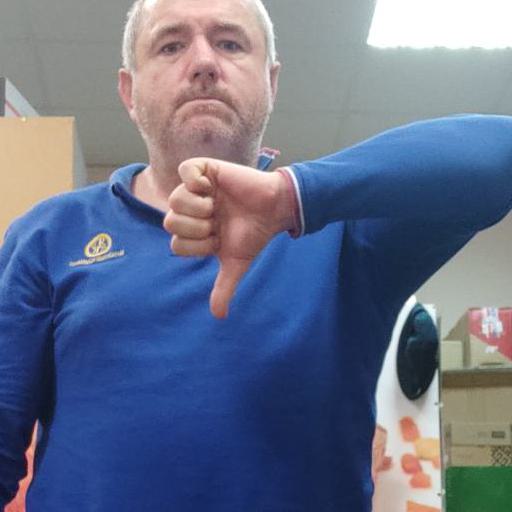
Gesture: dislike